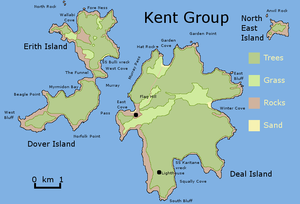
L’Archipel Kent se trouve dans le détroit de Bass, en Australie, au nord-ouest de l’archipel Furneaux. L'ensemble des îles forme le Parc national de l'archipel Kent.